Yume Nikki

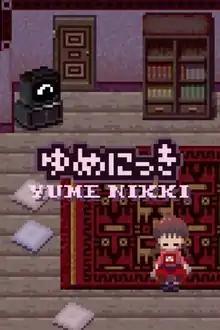
Steam artwork

is a 2004 surrealist adventure game created by the pseudonymous Japanese developer Kikiyama. The player controls a girl named Madotsuki and explores her dreams, collecting 24 effects that change her appearance and equipment. Random events also occur throughout the game in the form of cutscenes and unique gameplay sequences. The game was developed using RPG Maker 2003 without a traditional plot or battle system. Gameplay instead focuses on the exploration of the dream world.